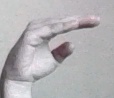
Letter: jeem